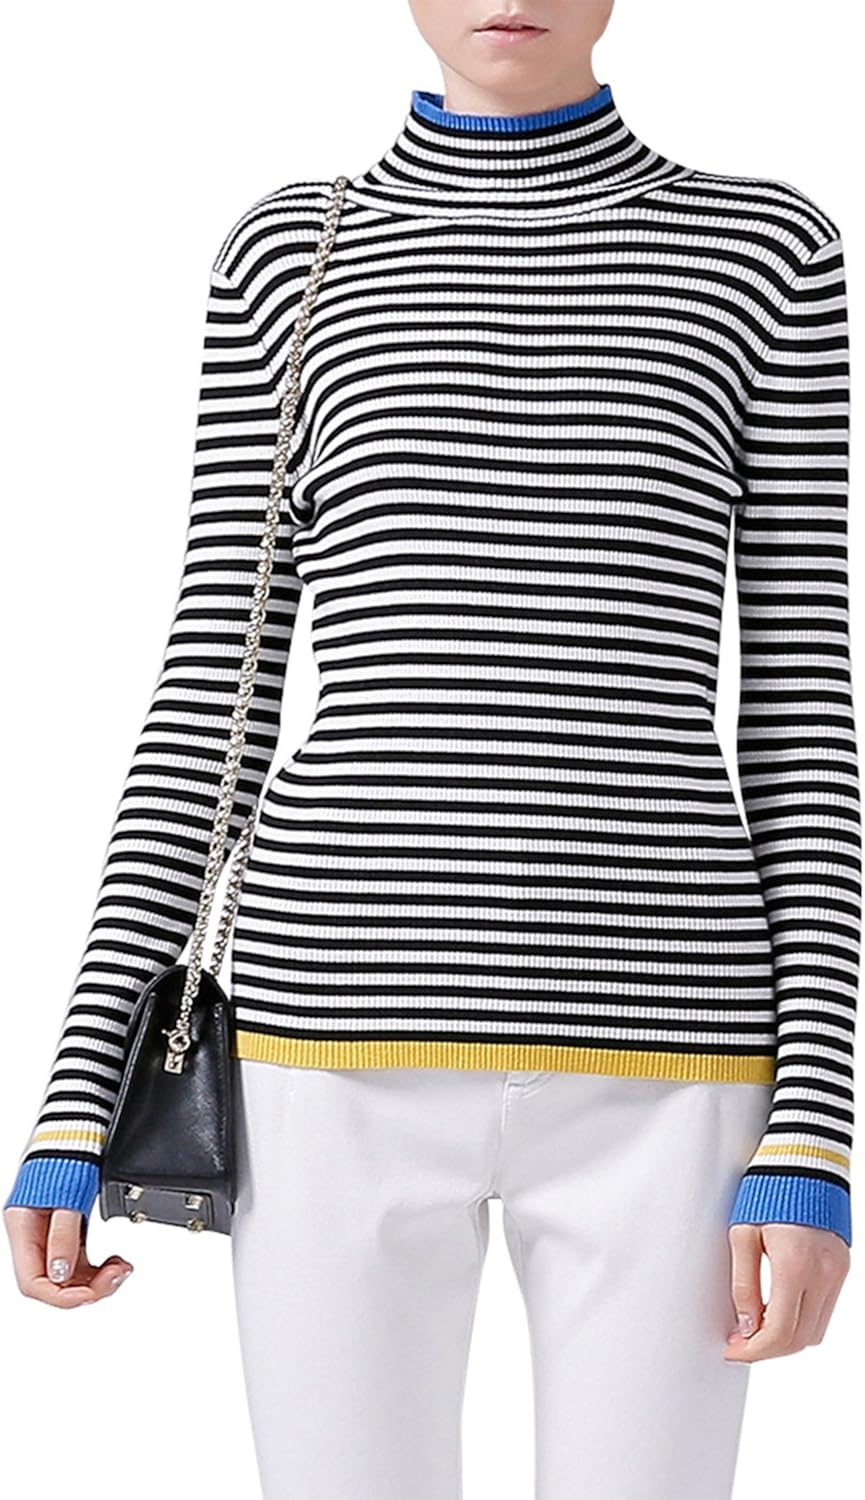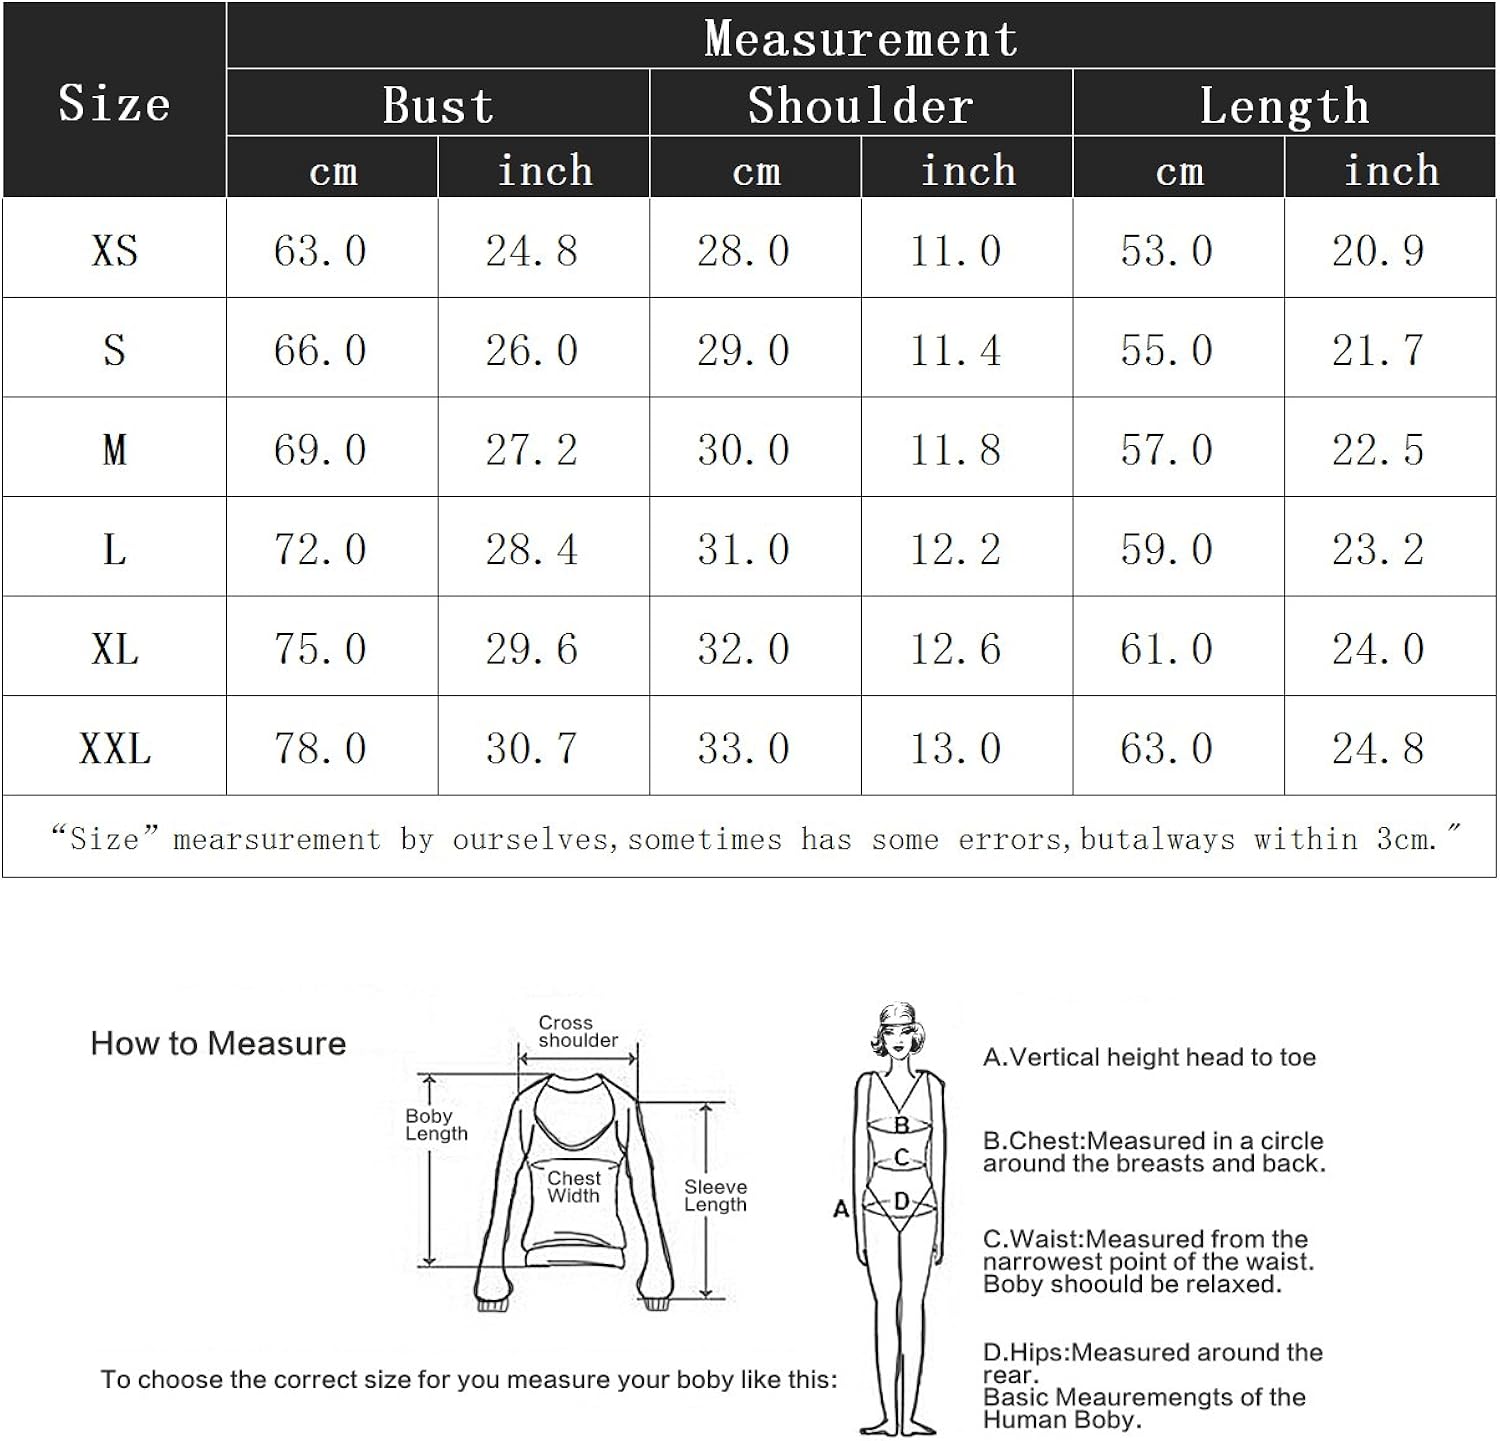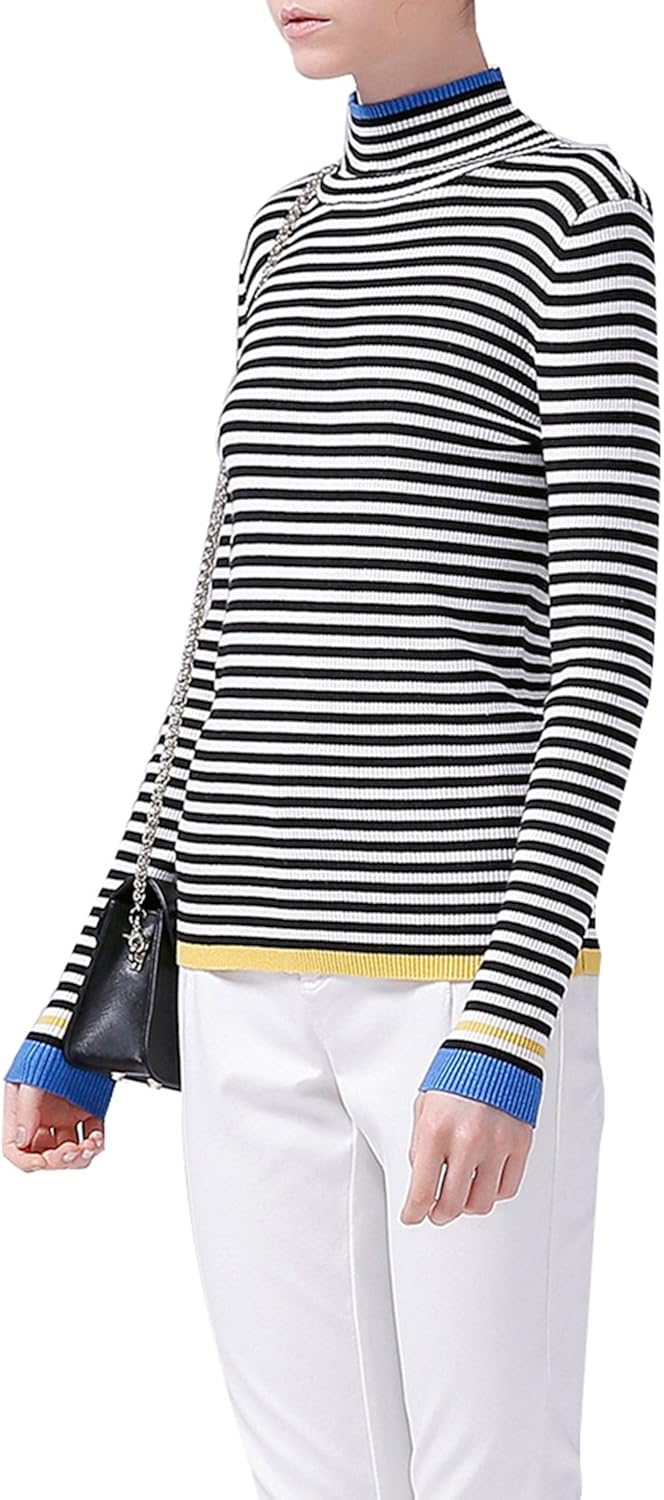
TOYOUTH Turtleneck Slim Striped Sweater Women Long Sleeve Color Block Tops
Category: AMAZON FASHION
Toyouth Women Basic Color Block Turtleneck Striped Sweater Size Information: ◆Size S: Bust: 66cm/26''→ Shoulder:29cm/11.4''→Sleeve Length:55cm/21.7'' ◆Size M: Bust: 69cm/27.2''→ Shoulder: 30cm/11.8''→Sleeve Length:57cm/22.5'' ◆Size L: Bust: 72cm/28.4''→ Shoulder: 31/12.2''→Sleeve Length:59cm/23.2'' ◆Size XL: Bust: 75cm/29.6''→ Shoulder: 32cm/12.6''→Sleeve Length:61cm/24''  This is Asian Size,Do not Refer to S/M/L/XL Simply,Pls Confirm Your Size Before Purchase,Item Measured by Hand,It Could be 1 inch Different,The Following Information is for Reference only.Pls Contact Us to Get the Detailed Information if You Have Some Doubts.
Features: Made of 43.8% Acrylic,40.2% Cotton,16% Nylon | Fashion Turtle Neck,Stripe Printed,Slim and Soft Material Make You Comfortable. | High Elasticity,Lightweigth and Strong Thermal Performance.Slim Style,Regular Length,Thickness Normal | Occasionss:Casual,Shopping,Dating,Party,Work and So On. | Size Ordering Suggestions:Six Size XS,S,M,L,XL,XXL,The Model Wear Size M（173CM/50KG/80-60-89)Please Reference.